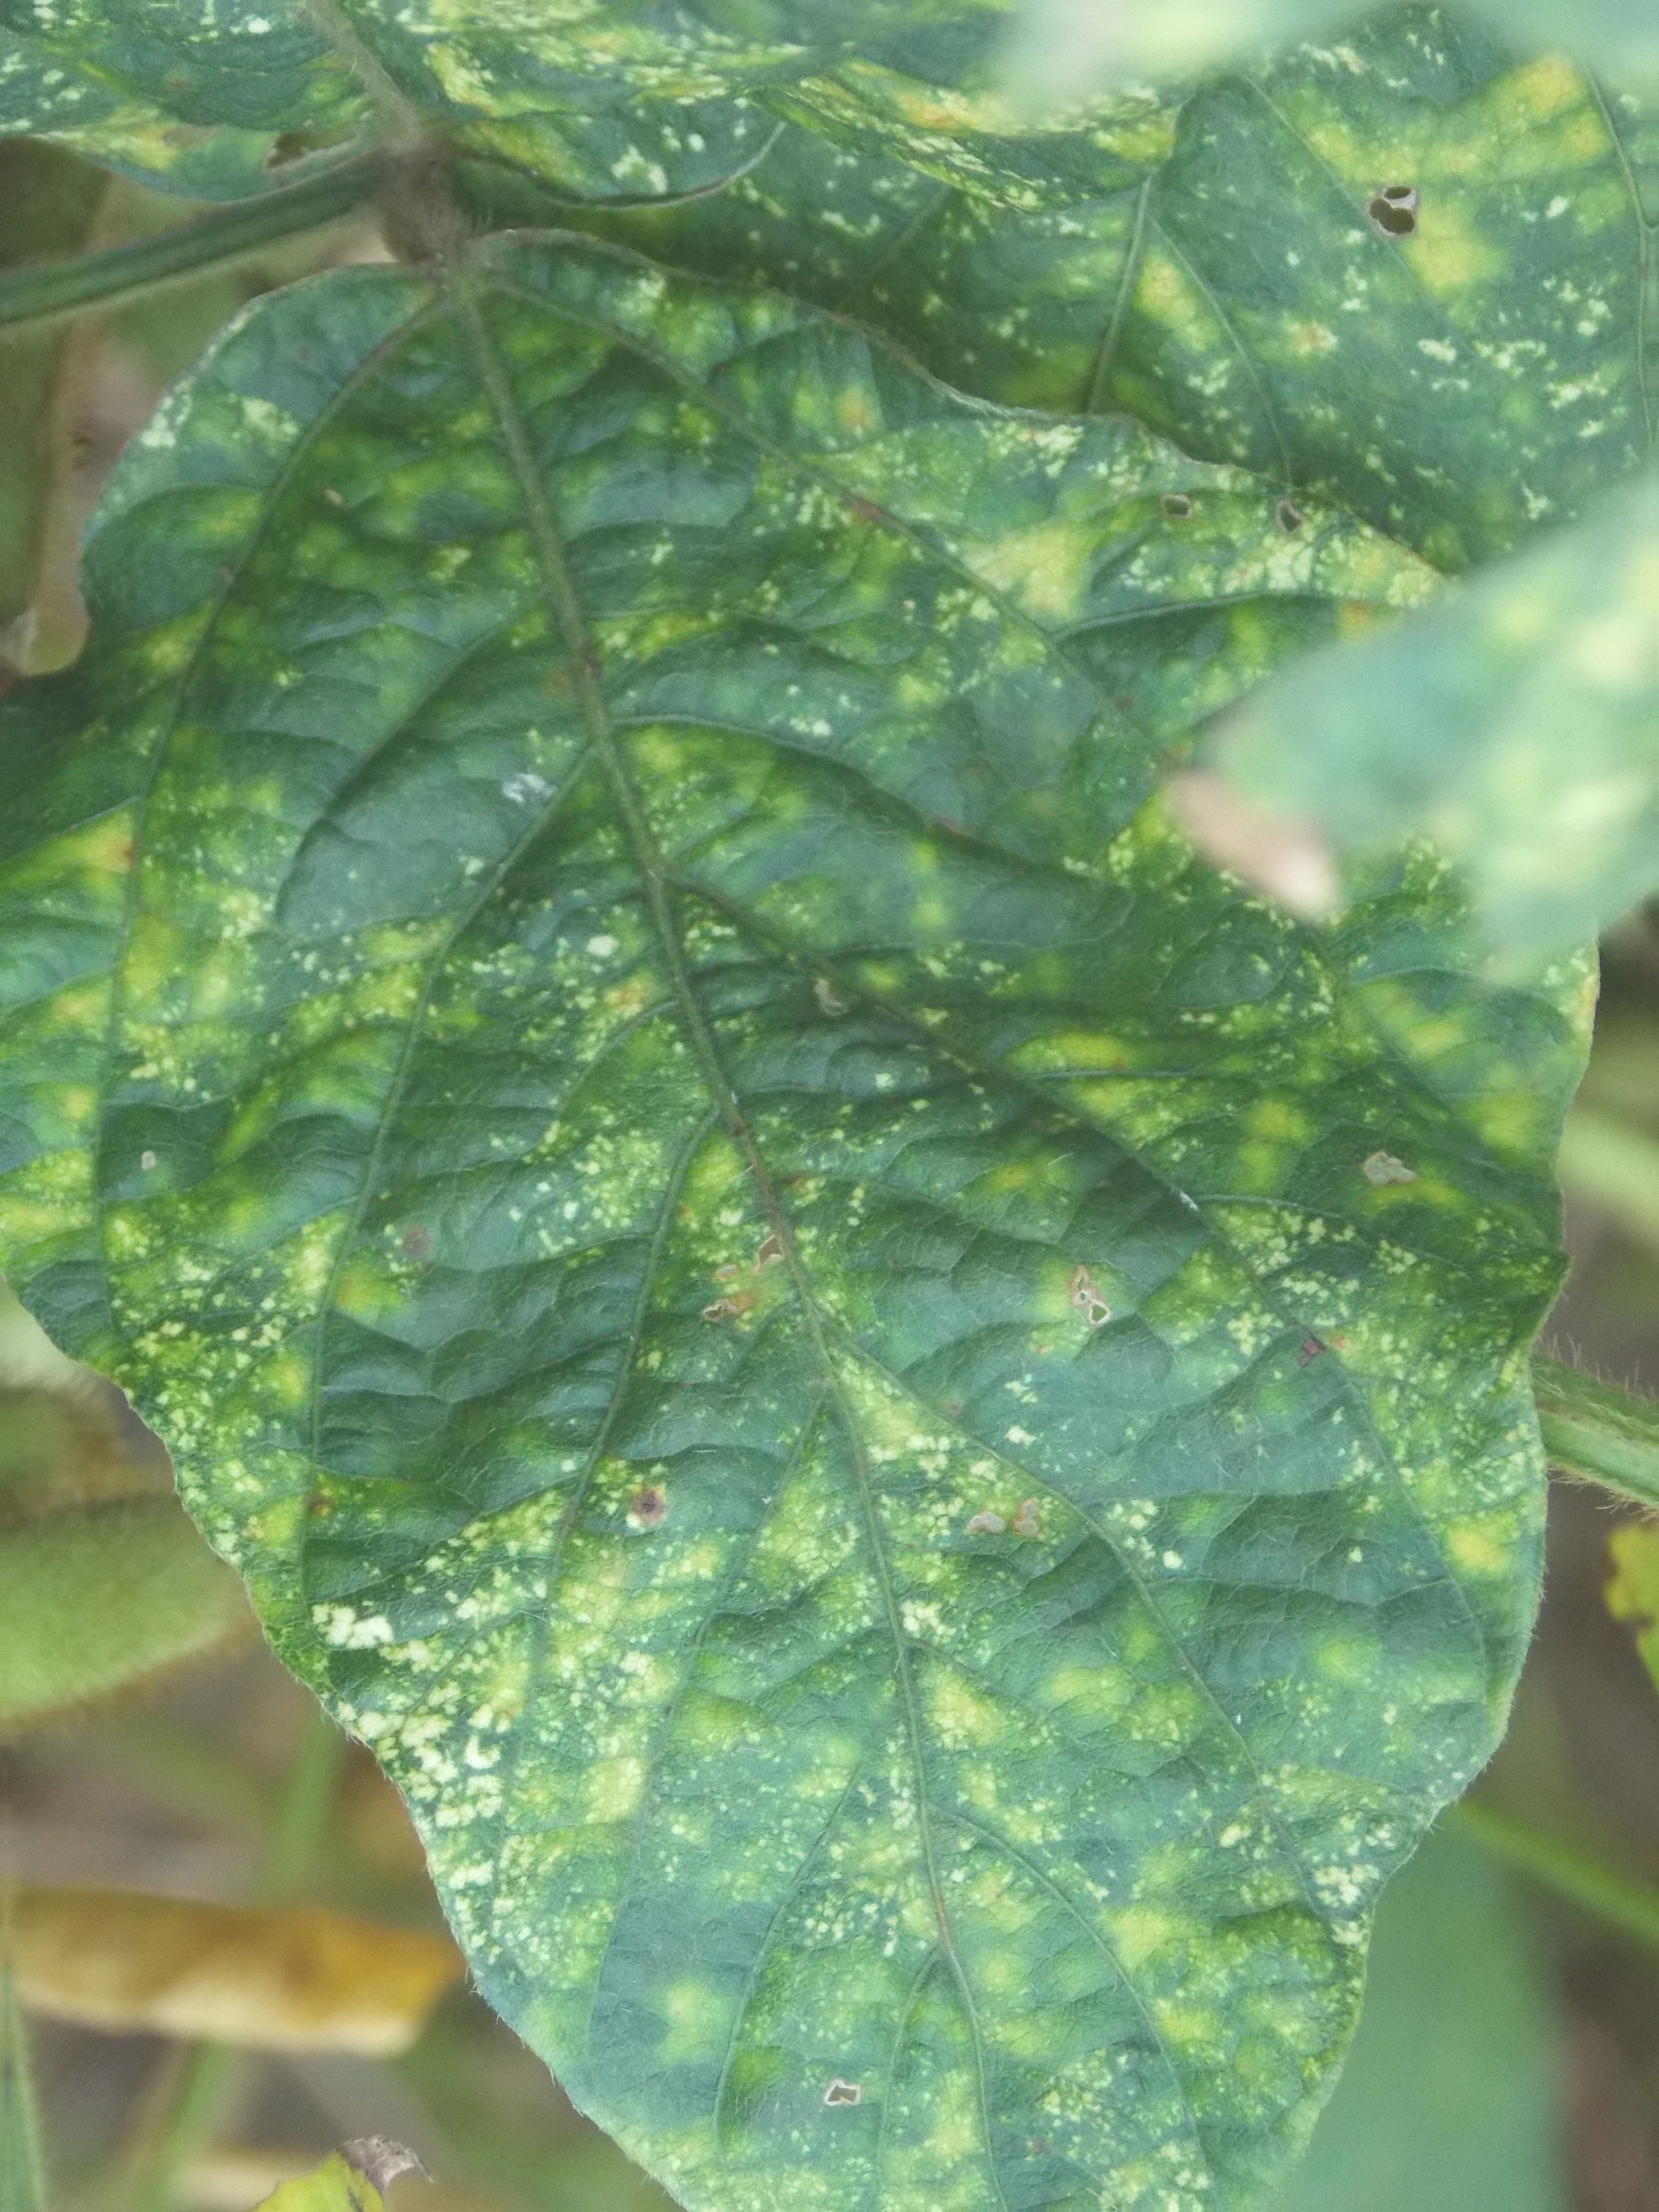
Label: Disease